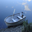
Label: ship